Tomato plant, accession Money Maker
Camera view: vertical (180 deg); turntable rotation: 30 degrees
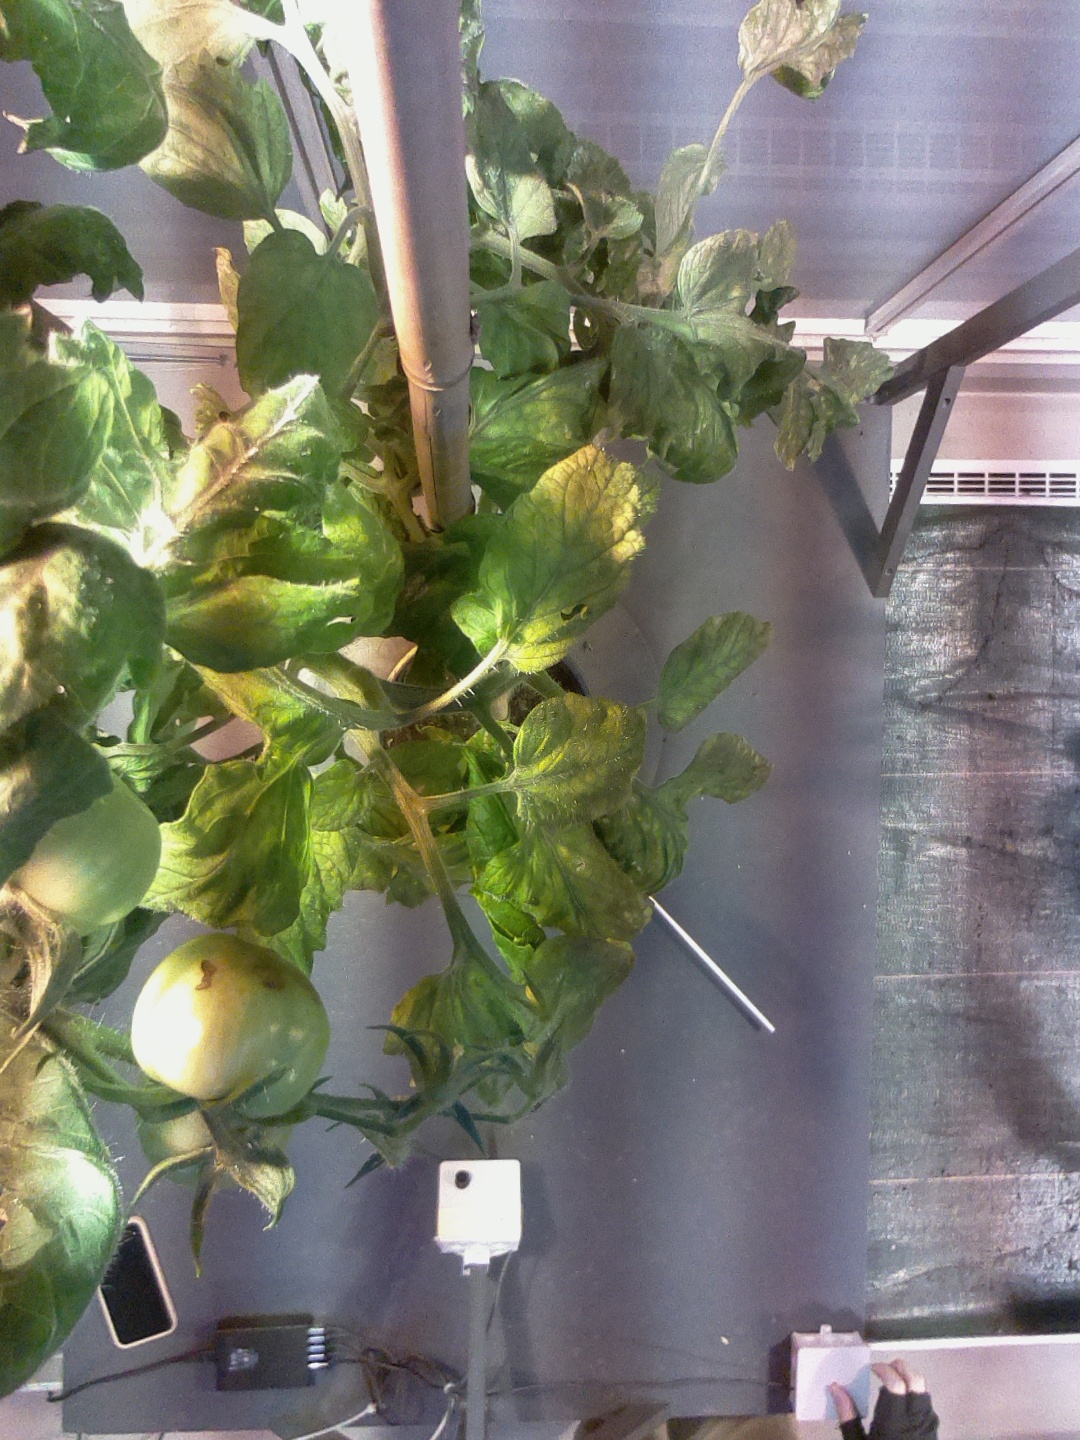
BBCH growth stage 74: 40%-50% of final fruit size